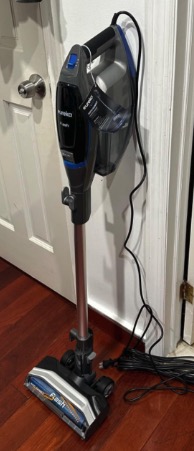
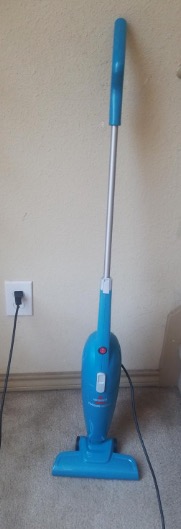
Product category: items_vacuum
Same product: no